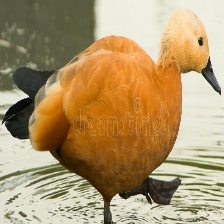
Species: RUDDY SHELDUCK
Scientific name: TADORNA FERRUGINEA
ImageNet parent category: drake